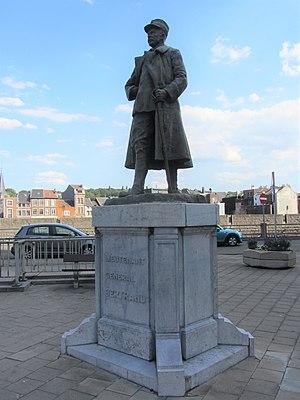
Monument du lieutenant général Joseph Bertrand place Théodore Gobert, près du pont d'Amercoeur à Liège.
La place Théodore Gobert est une place du quartier d'Outremeuse à Liège en Belgique.
Victor Lambert Joseph Bertrand, né le 21 août 1857 à Liège et mort en 1931 à Spa, est un lieutenant-général belge lors de la Première Guerre mondiale.
Outremeuse est un quartier administratif et une île de la ville de Liège en Belgique. Il est dénommé en wallon Dju d'la Mouse, ou plus simplement Djud'la. Dans l'ancienne principauté de Liège, il faisait partie du quartier Vinåve des Prés.